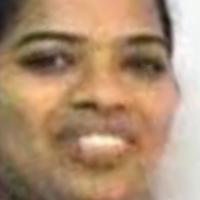
Age group: age 31-40